Mount Soledad Cross

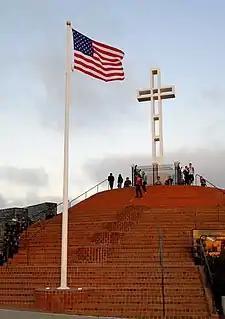
The American flag and the cross in 2019

However, the plaintiff in the federal court case filed a case in California Superior Court challenging the constitutionality of the proposition. On September 3, Superior Court Judge Patricia Yim Cowett issued a temporary restraining order barring the transfer until the issue was settled. Lawyers on each side presented their arguments on October 3, 2005. A key issue was the status of the area as a secular war memorial, given the fact that it was not developed as a memorial until ten years after the first lawsuit. Prior to the lawsuit, no plaque or marker designated or explained the site's status as a war memorial, and during the fifty years prior to the lawsuit, there were no ceremonies or recognitions of the Korean War or to war veterans at the site, only Easter Sunday services. A 1985 map of the San Diego area identifies the cross as the Mt. Soledad Easter Cross. A court document also refers to several references of the Easter Cross including, "...the U.S. Department of Commerce Coast and Geodetic Survey (indicating "Easter Cross" on chart)."